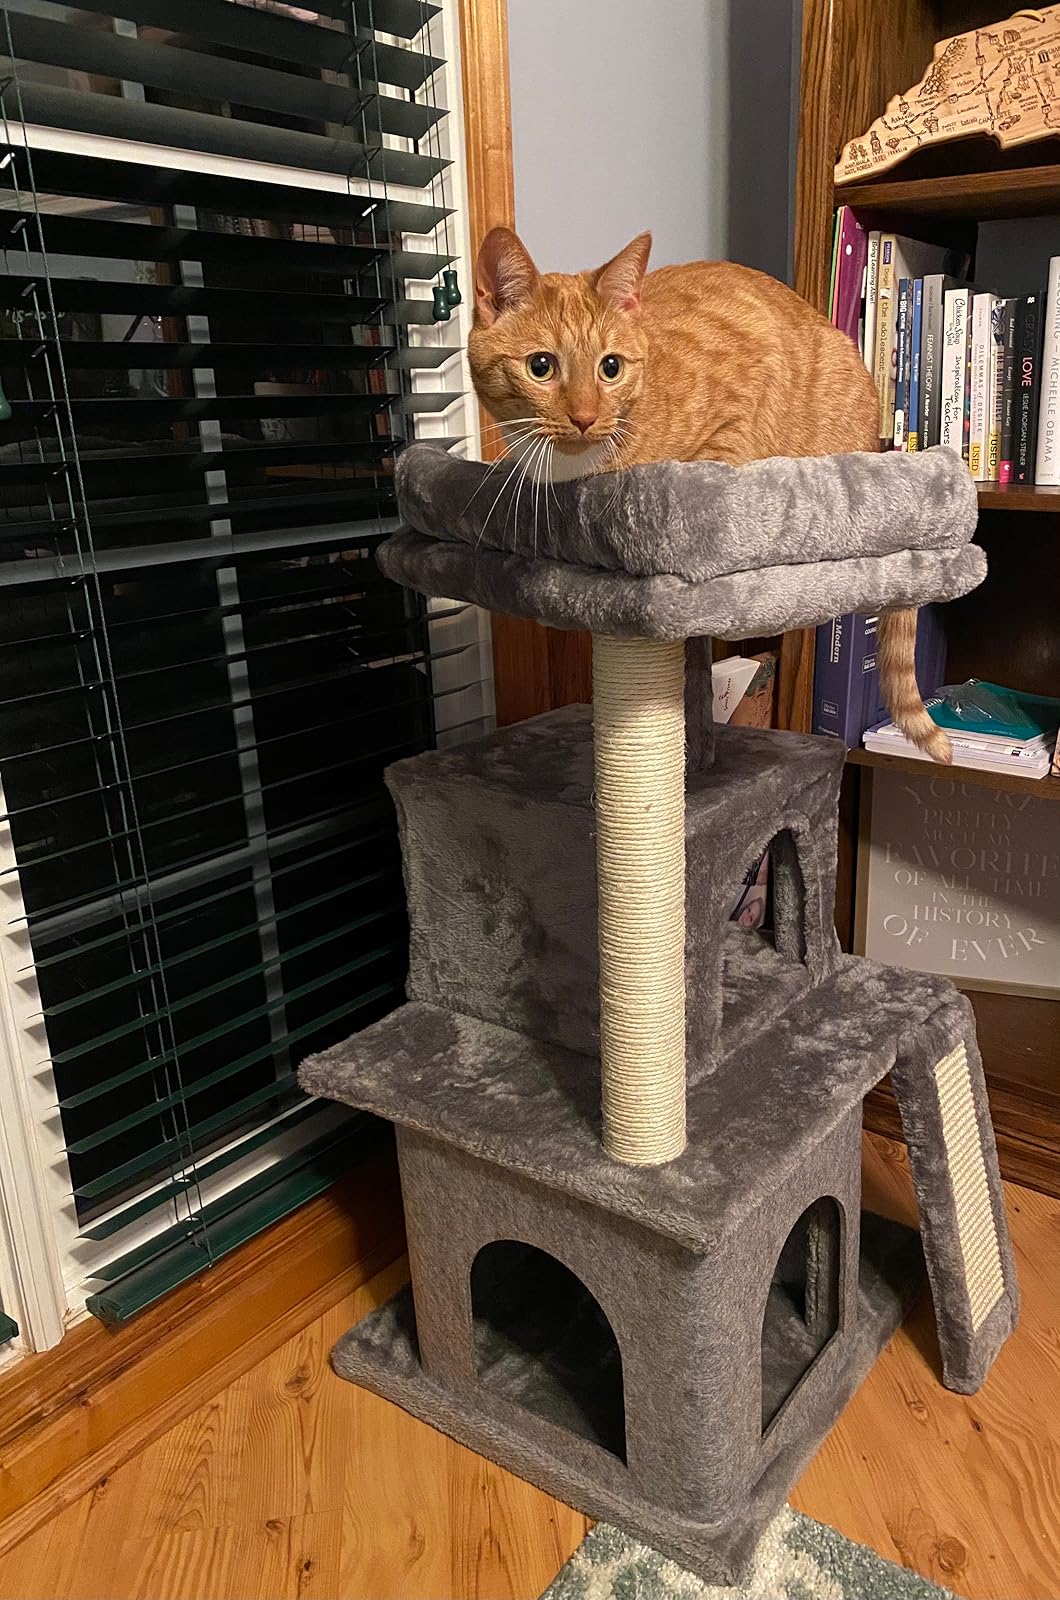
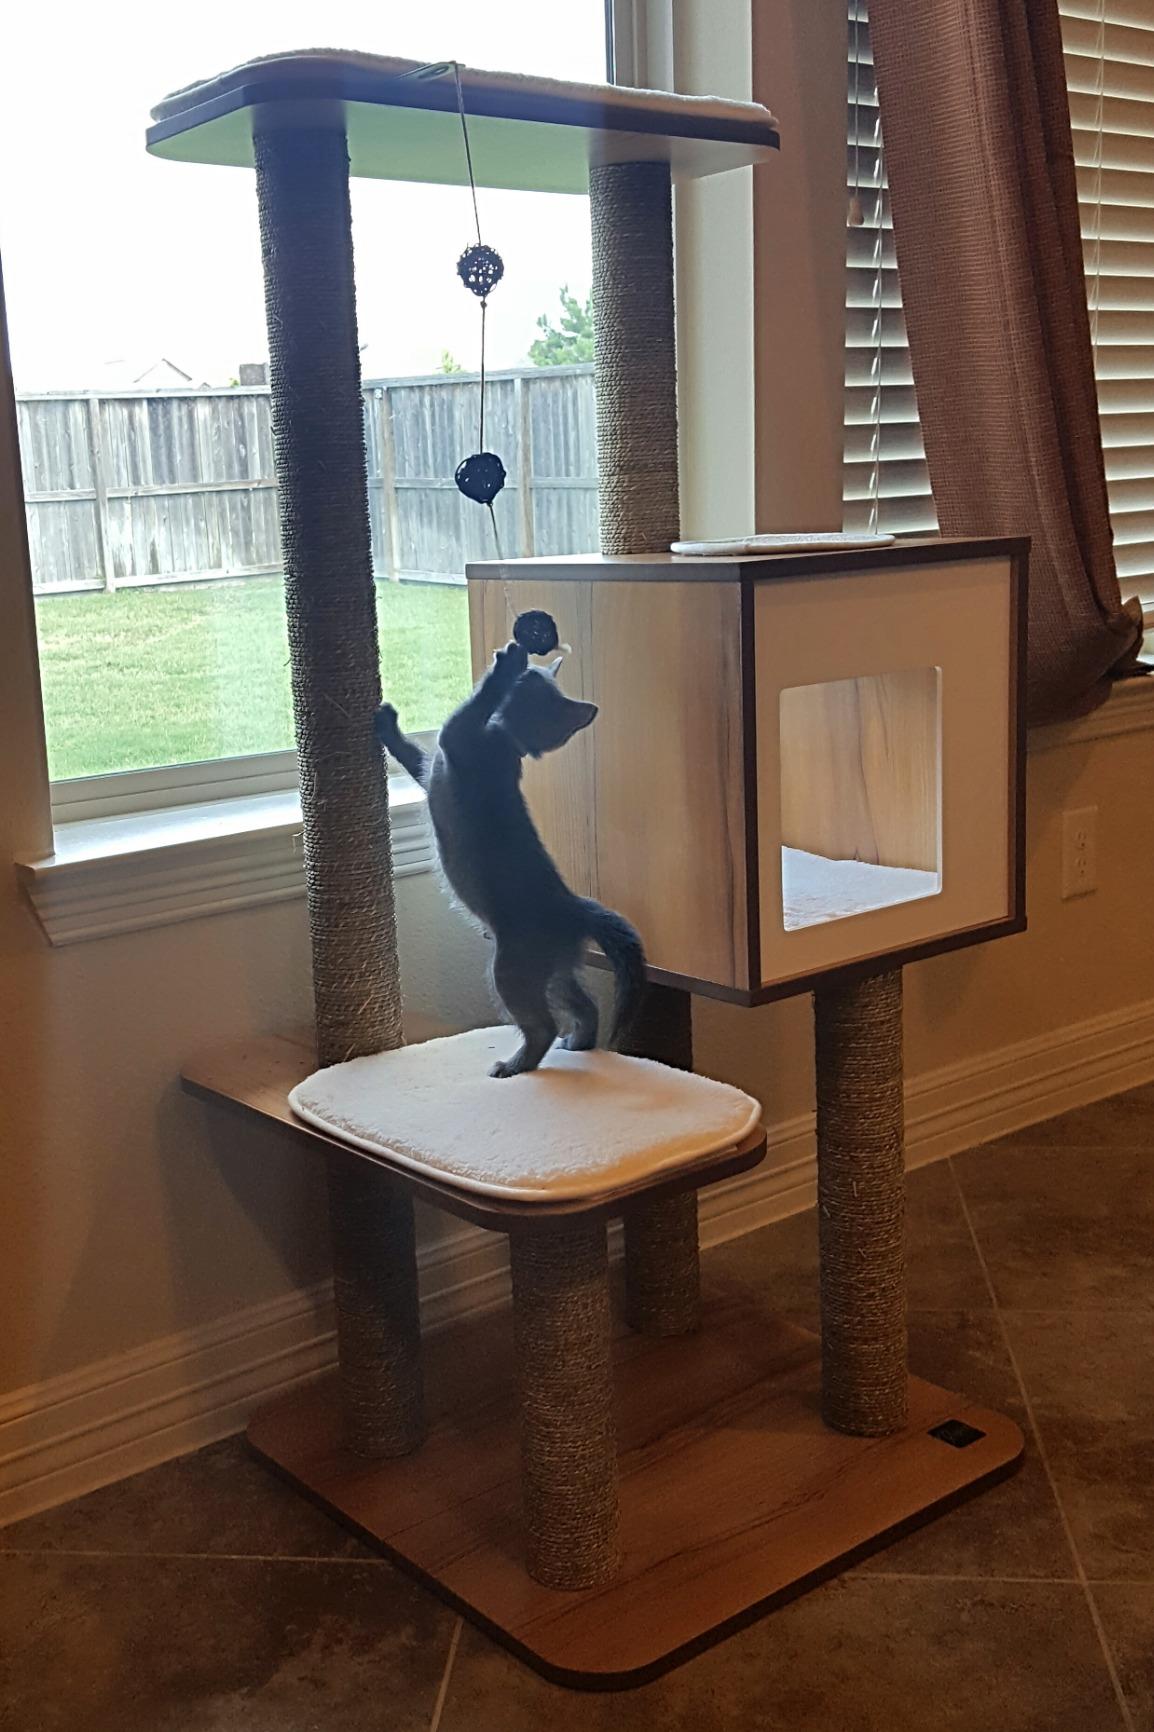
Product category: items_cat tree
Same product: no